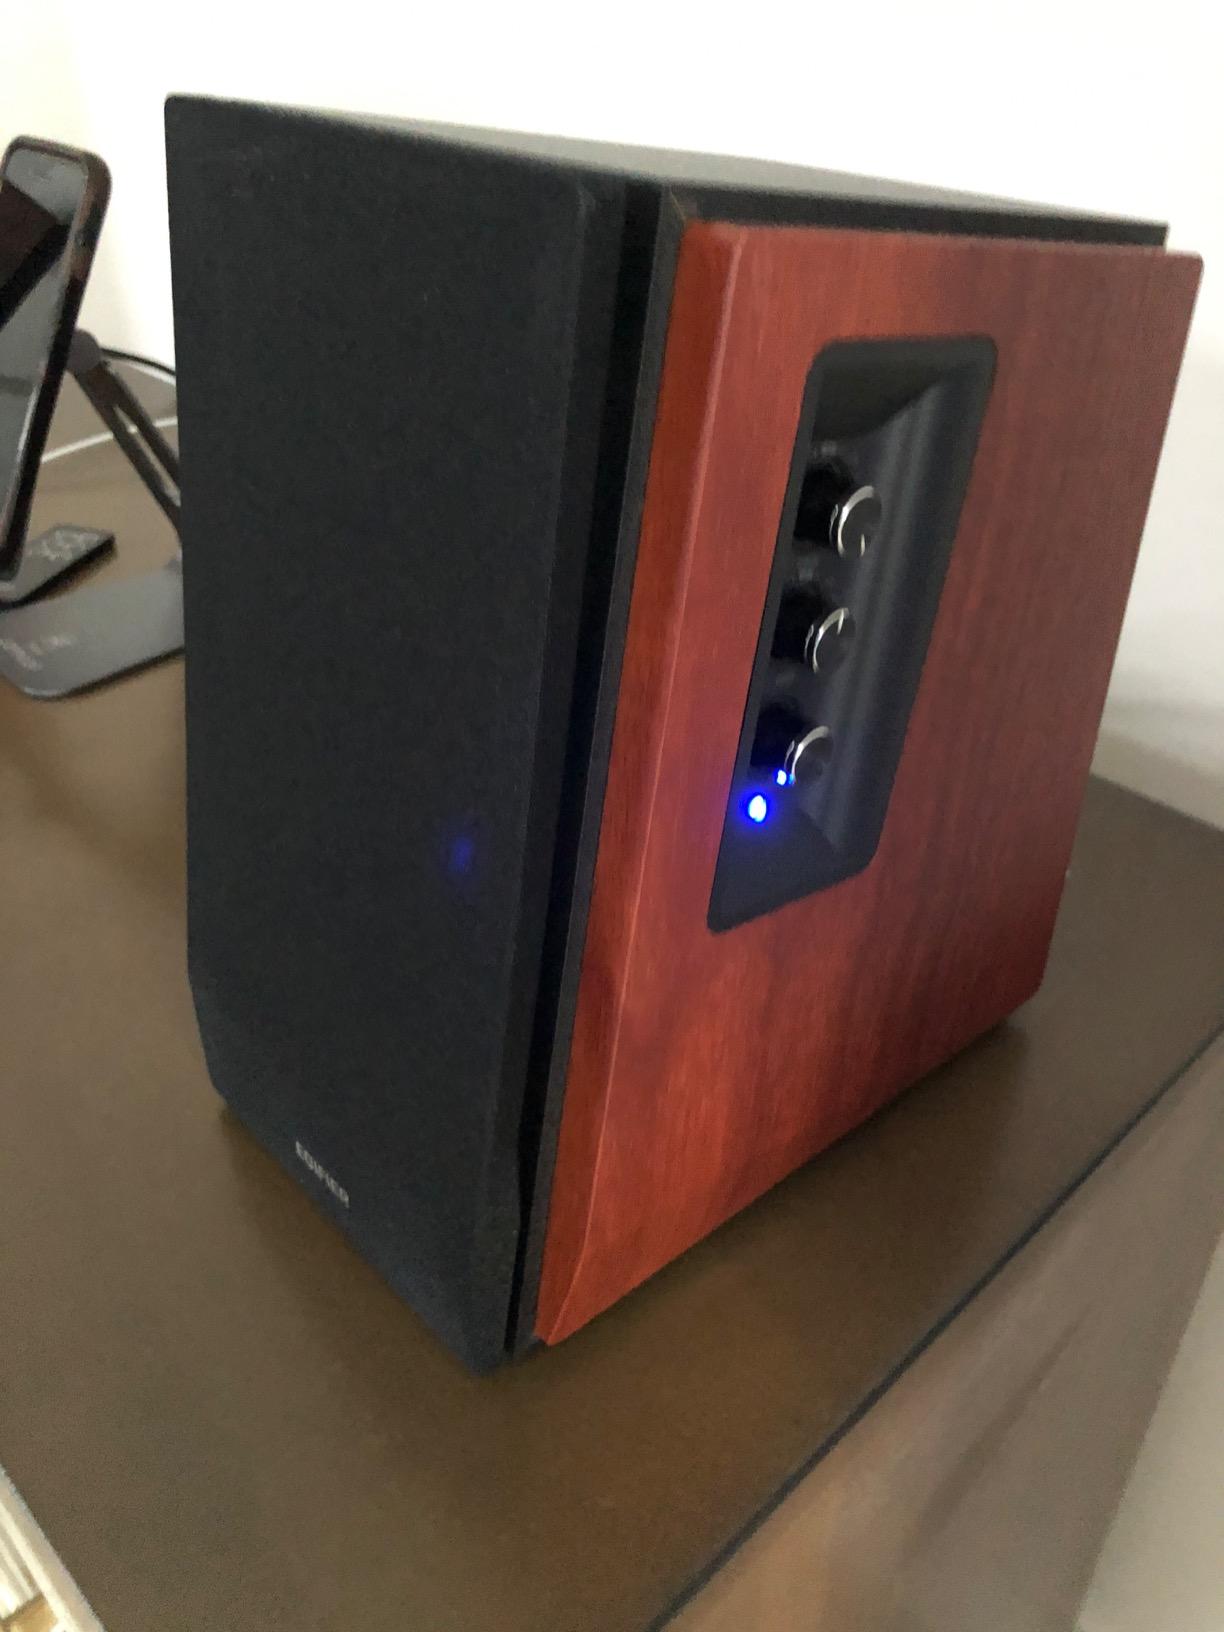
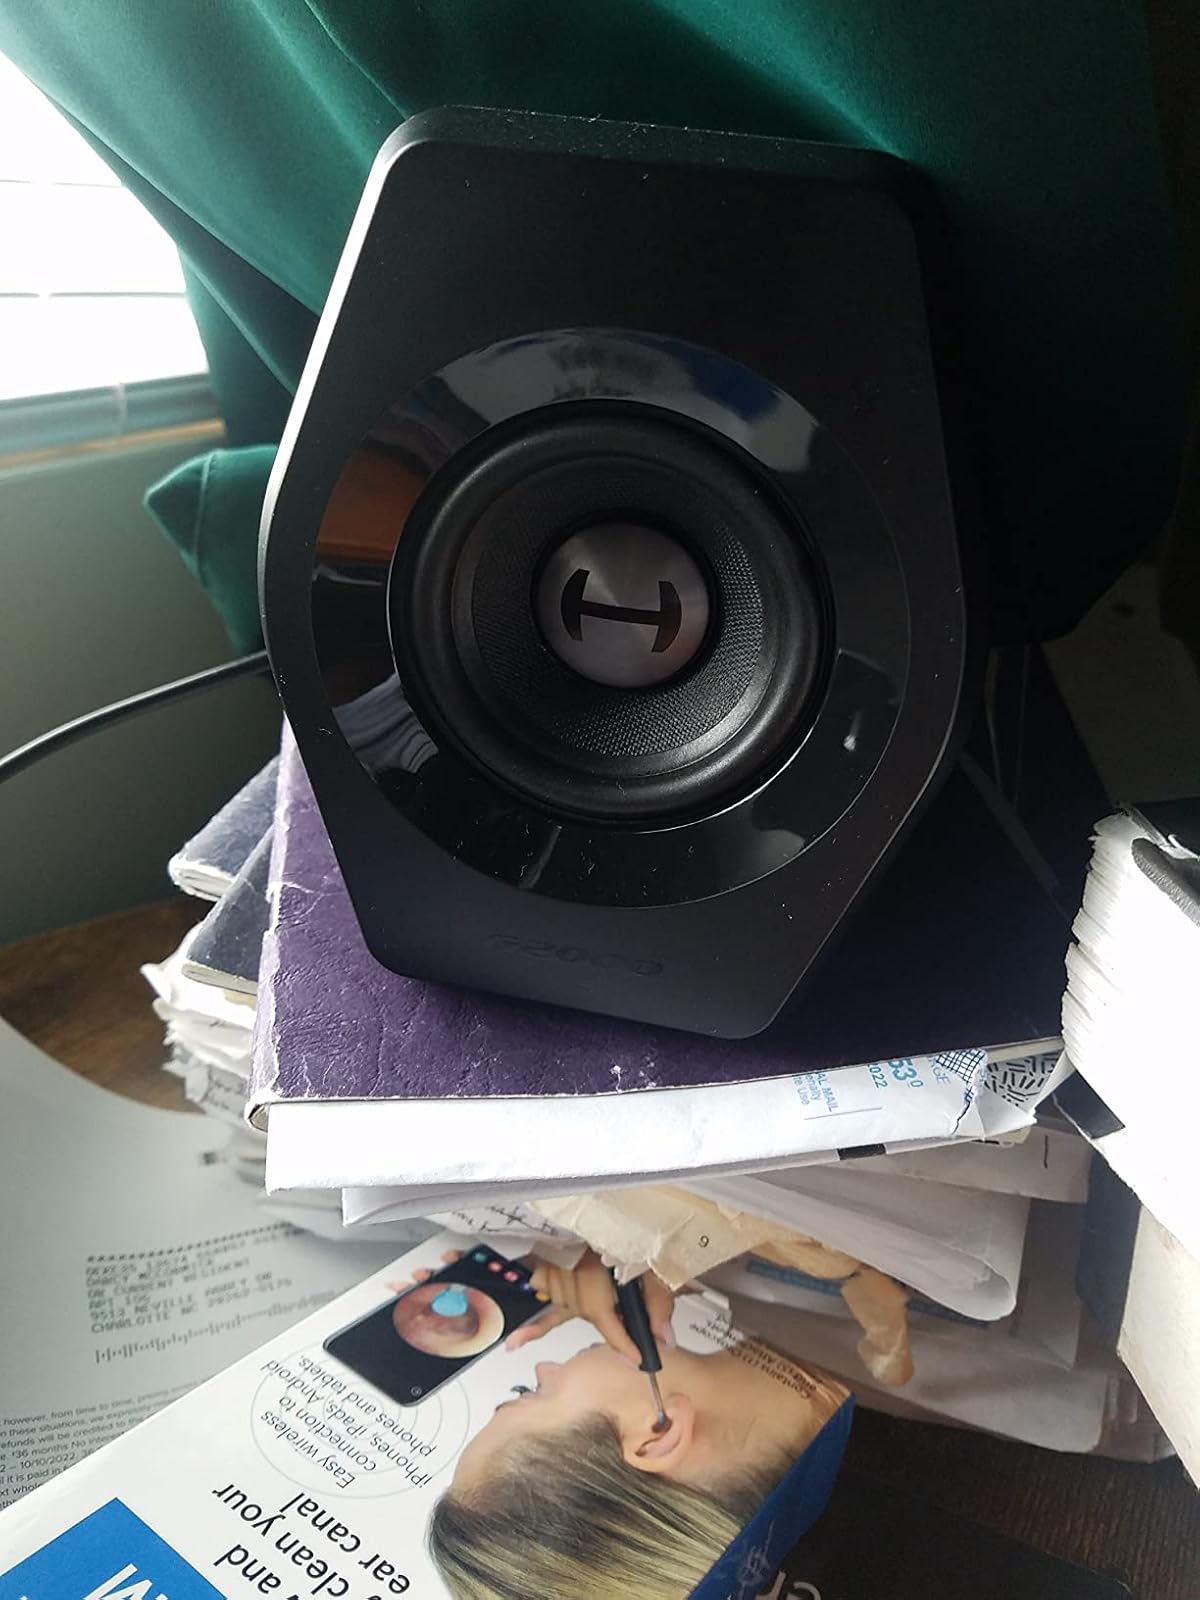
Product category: speaker
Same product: no